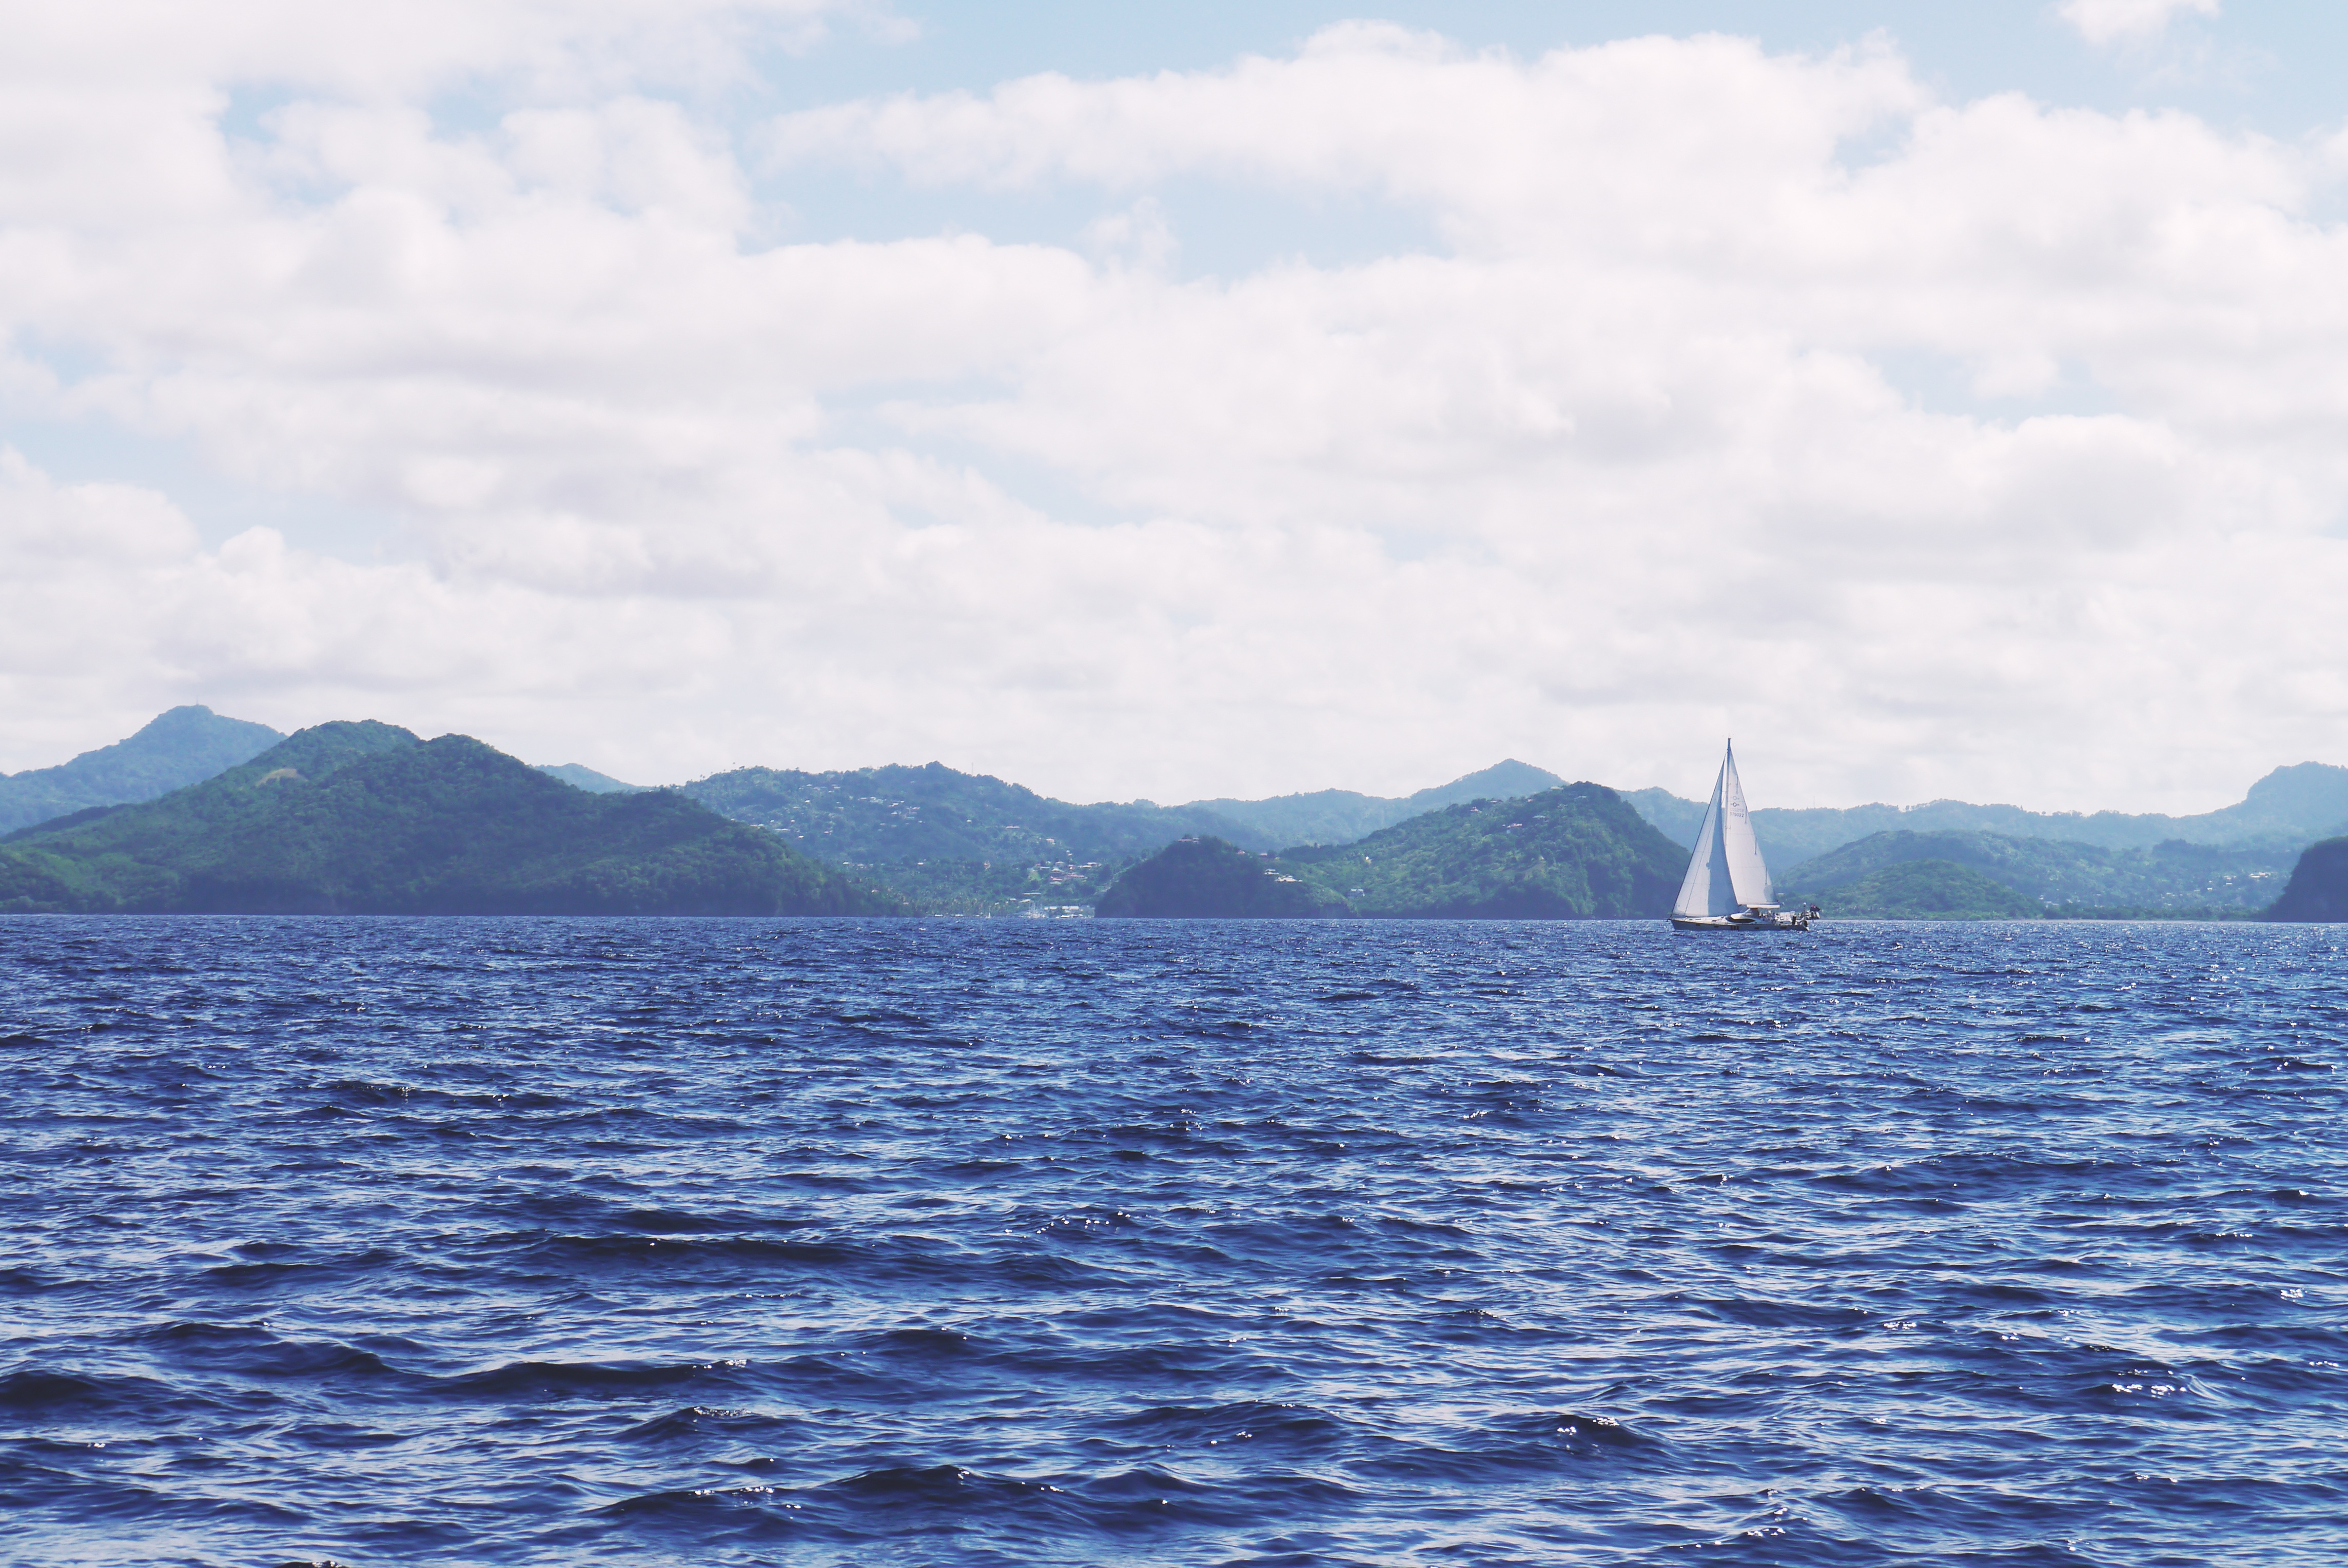
sea, coast, water, ocean, horizon, sun, view, summer, travel, boot, vehicle, sailing, holiday, bay, arctic, sail, caribbean, maritime, sailing boat, cape, water sports, recovery, arctic ocean, wind wave